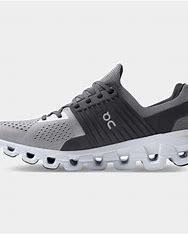
Brand: ON
Model: Cloudswift